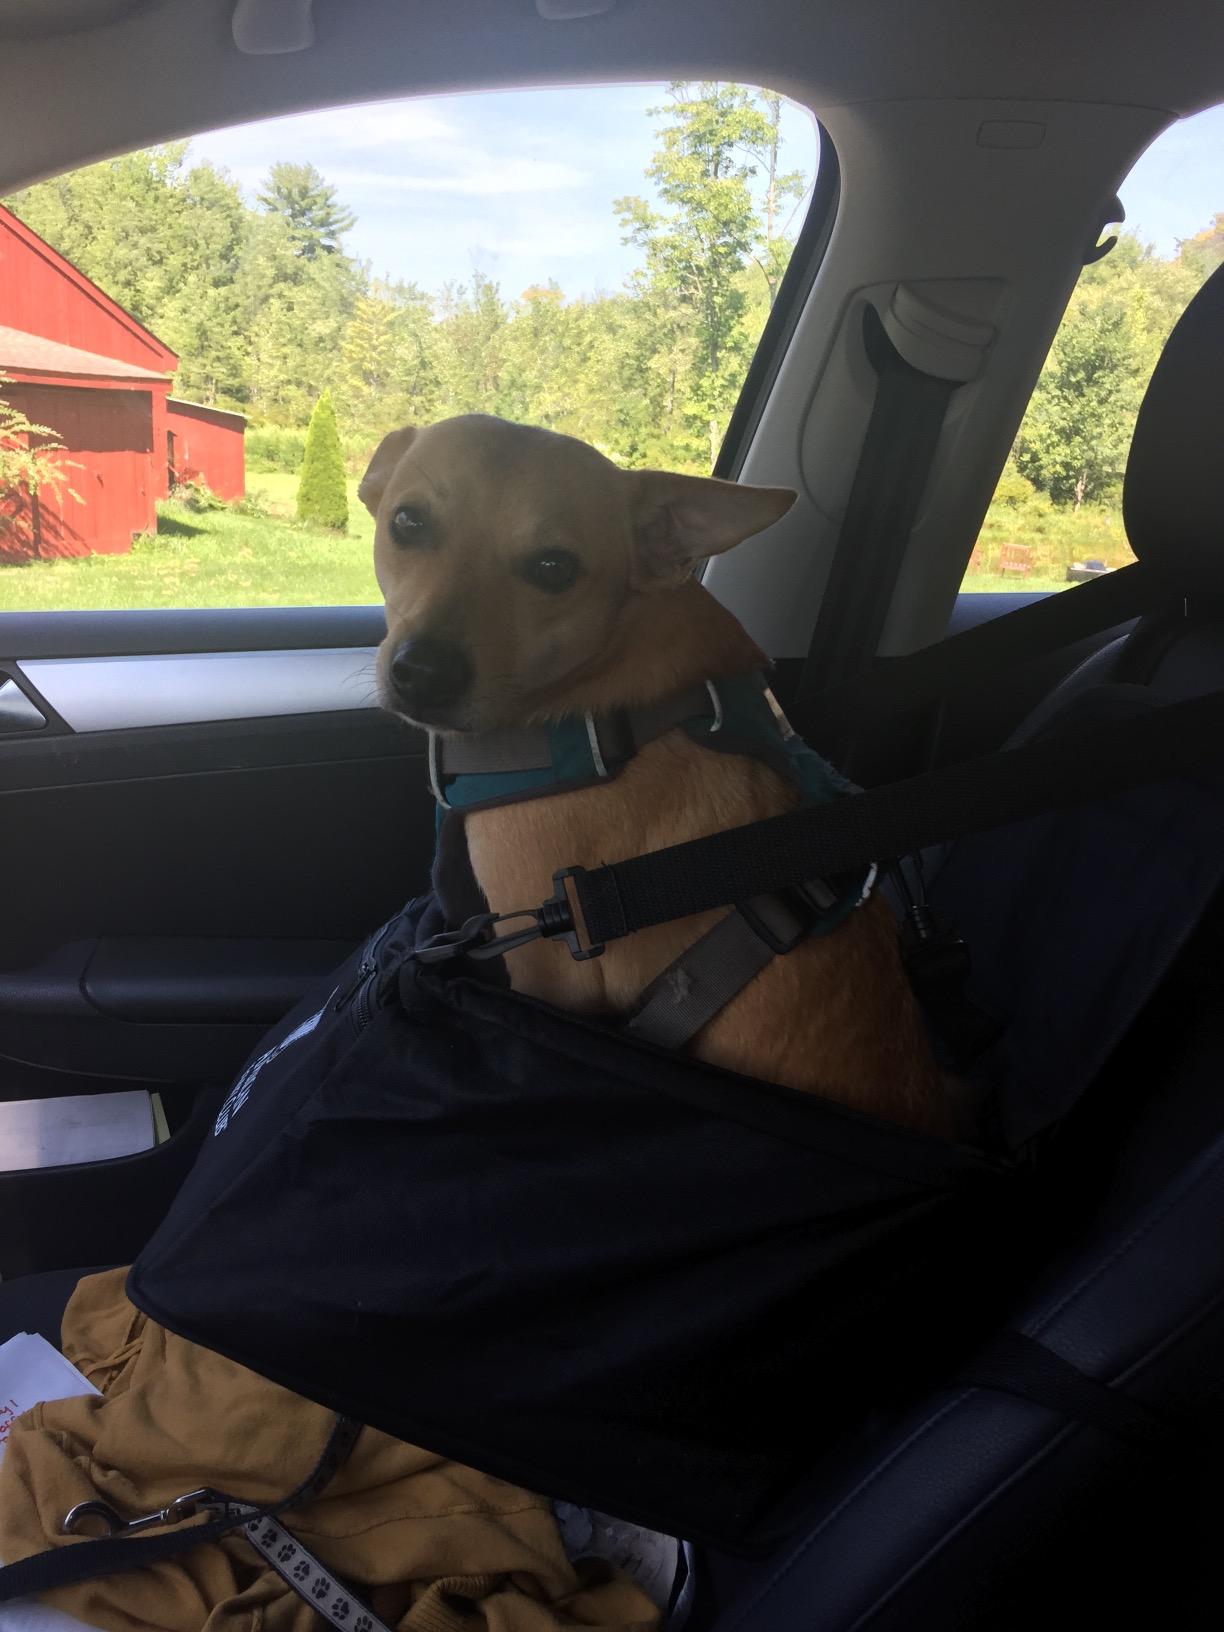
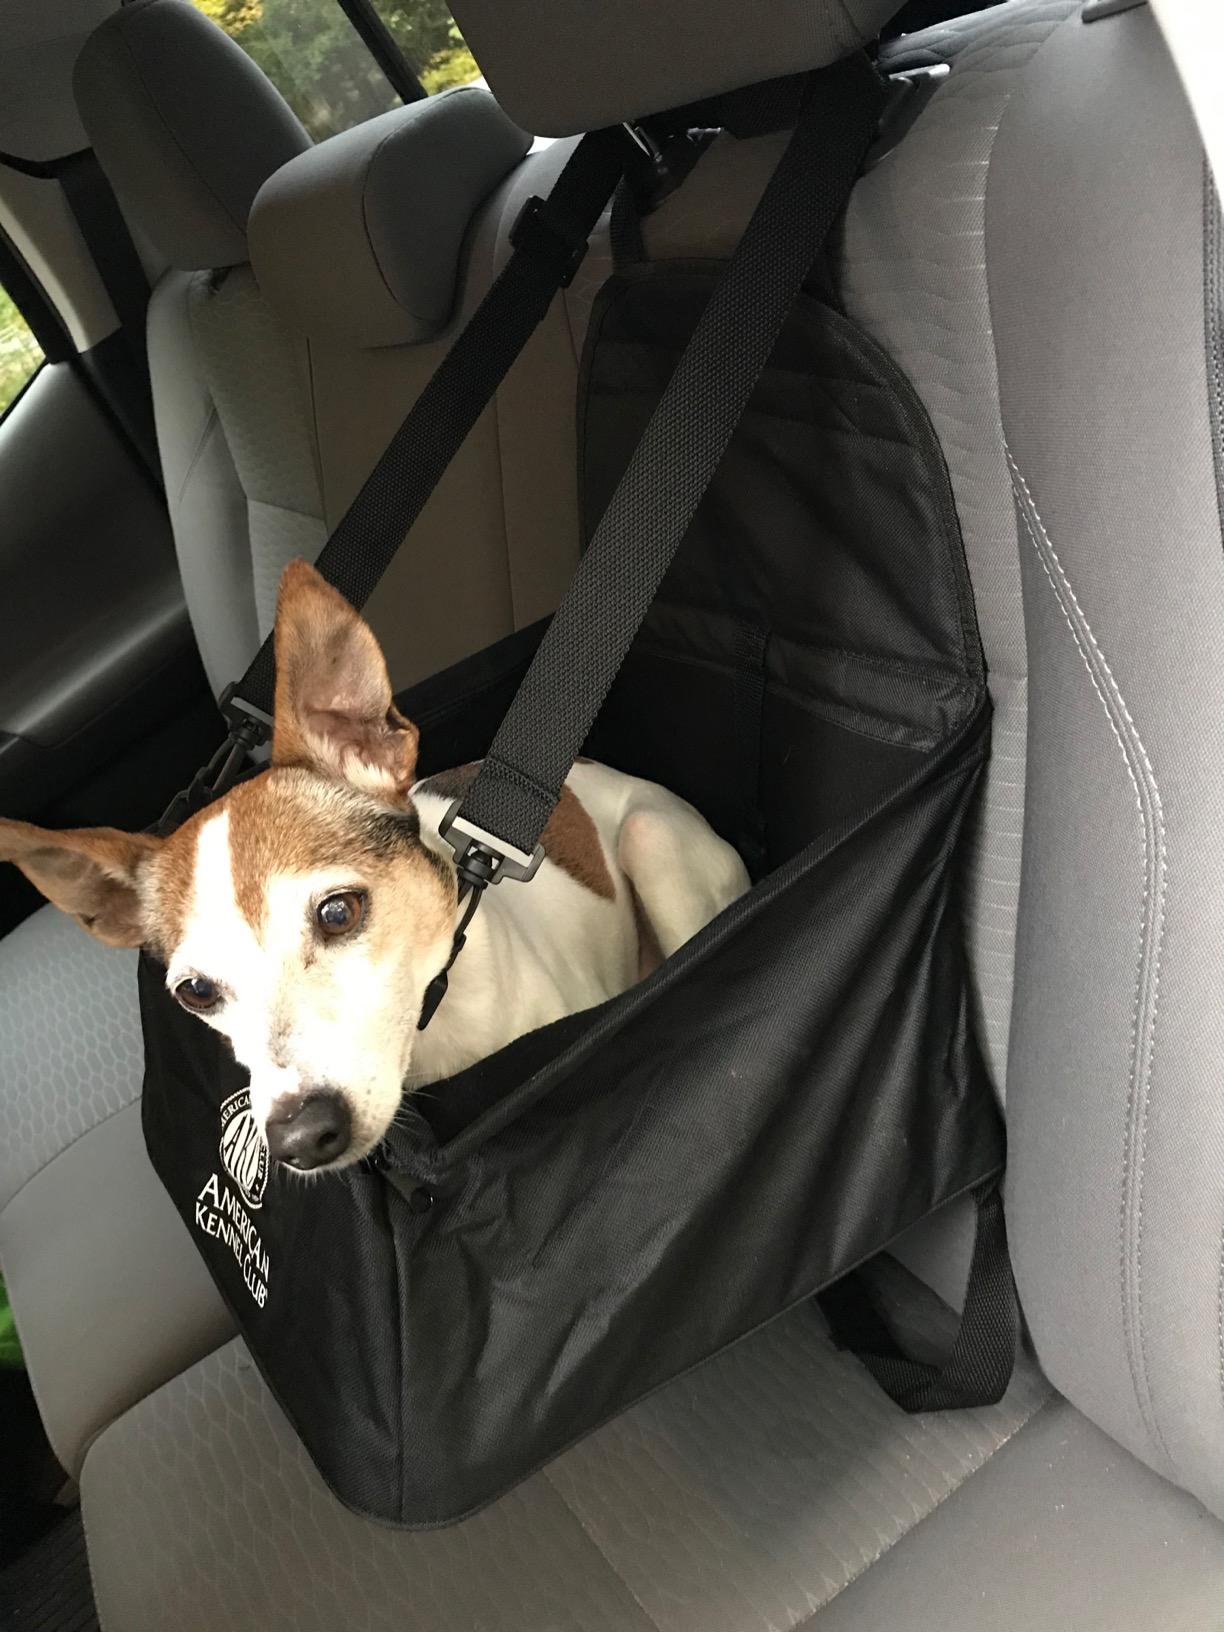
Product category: items_kennel
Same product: yes